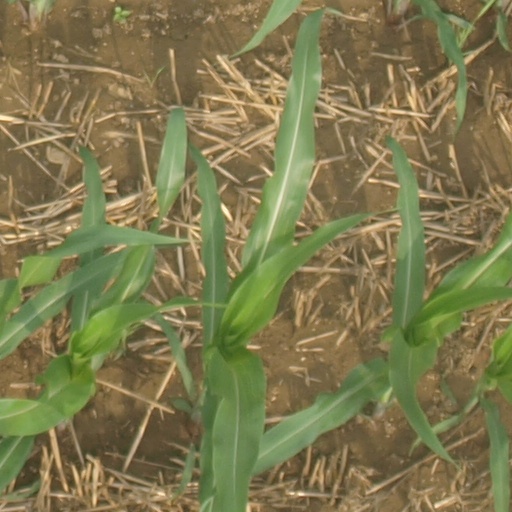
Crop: maize; corn